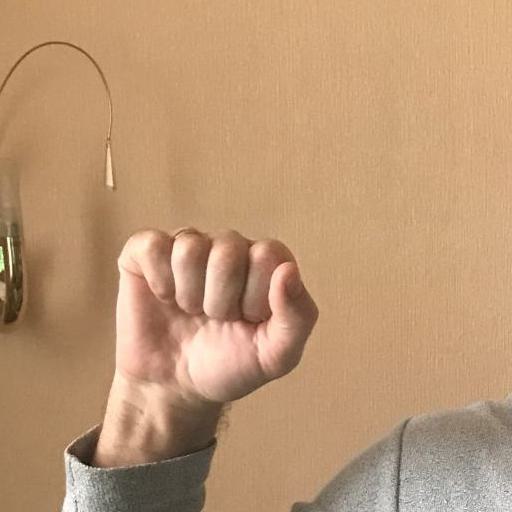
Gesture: fist